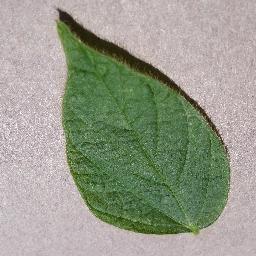
Label: Soybean___healthy